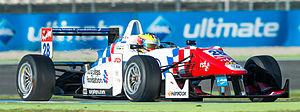
Jake Dennis, né le 16 juin 1995, est un pilote automobile britannique. Il est pilote officiel pour Aston Martin en GT World Challenge Europe Endurance Cup depuis 2018.